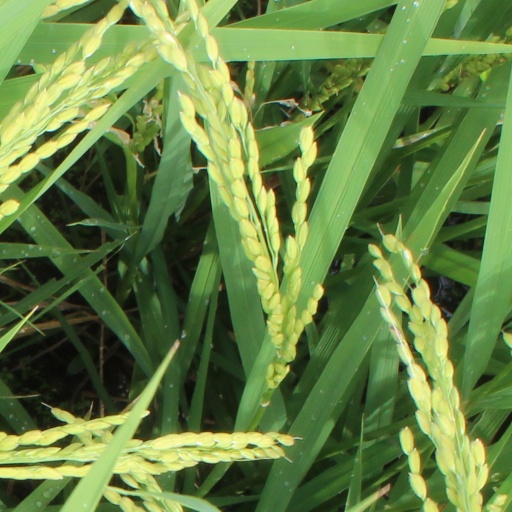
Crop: rice